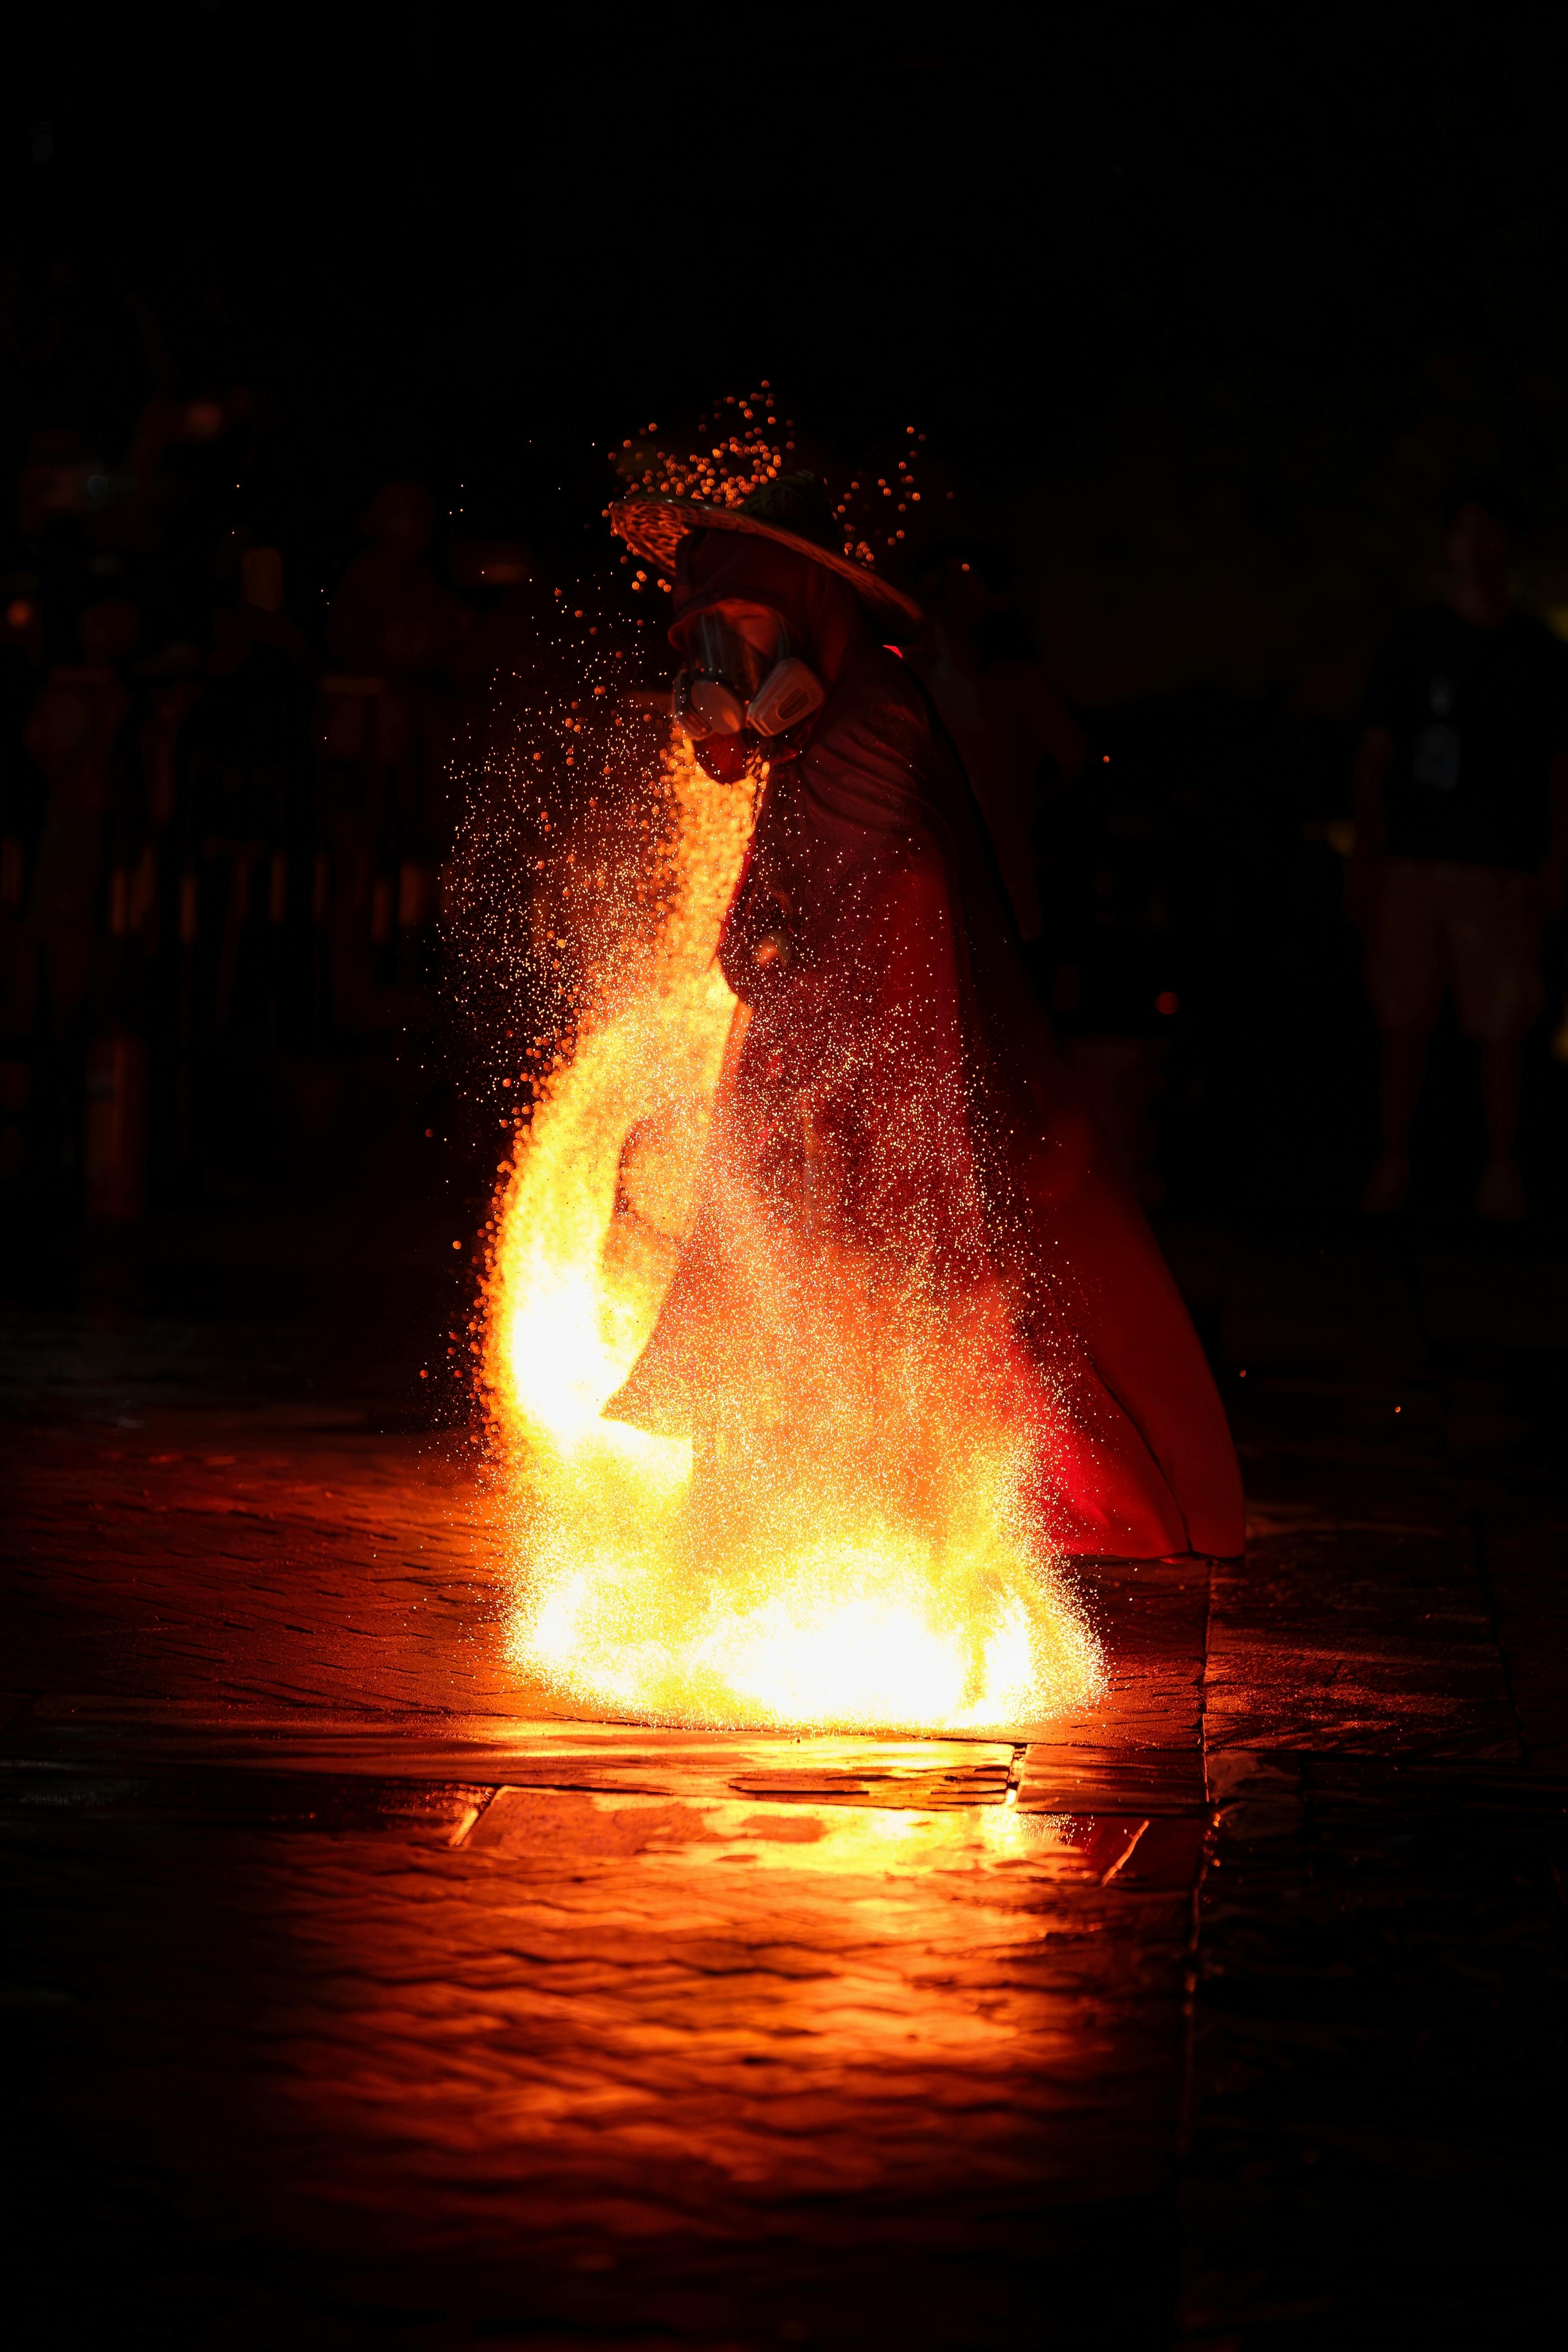
art, water, bonfire, fire, flame, heat, gas, entertainment, campfire, landscape, event, sky, tree, wood, fun, midnight, horizon, darkness, evening, performance art, performing arts, explosion, holiday, night, ocean, smoke, lake, public event